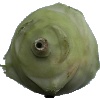
Label: kohlrabi